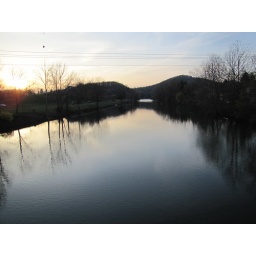
view of the river from the bridge heading out of Bridgewater. Used to be a covered bridge back in the day.